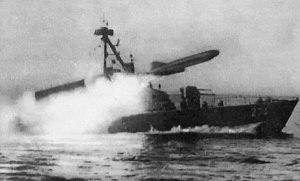
Les navires d’attaque rapide sont des navires de guerre petits, rapides, agiles et offensifs ; qui sont armés de missiles anti-navires, armes à feu ou de torpilles. Ils sont généralement utilisés à proximité de la terre car ni leur tenue en mer, ni leur capacité d’emport de munitions défensives, ne leur permettent de survivre dans des eaux lointaines. Ils pèsent généralement de 50 à 400 tonnes et peuvent atteindre une vitesse de 25 à 50 nœuds.
La classe Komar est le code OTAN pour une classe de bateaux lance-missiles construits dans les années 1950 et 1960 pour la Marine soviétique. Leur désignation soviétique était Projet 183R. Ils ont été largement exportés à des pays alliés avant d'être remplacés par les patrouilleurs de classe Osa.
Un missile antinavire est un missile destiné à attaquer et détruire un navire.